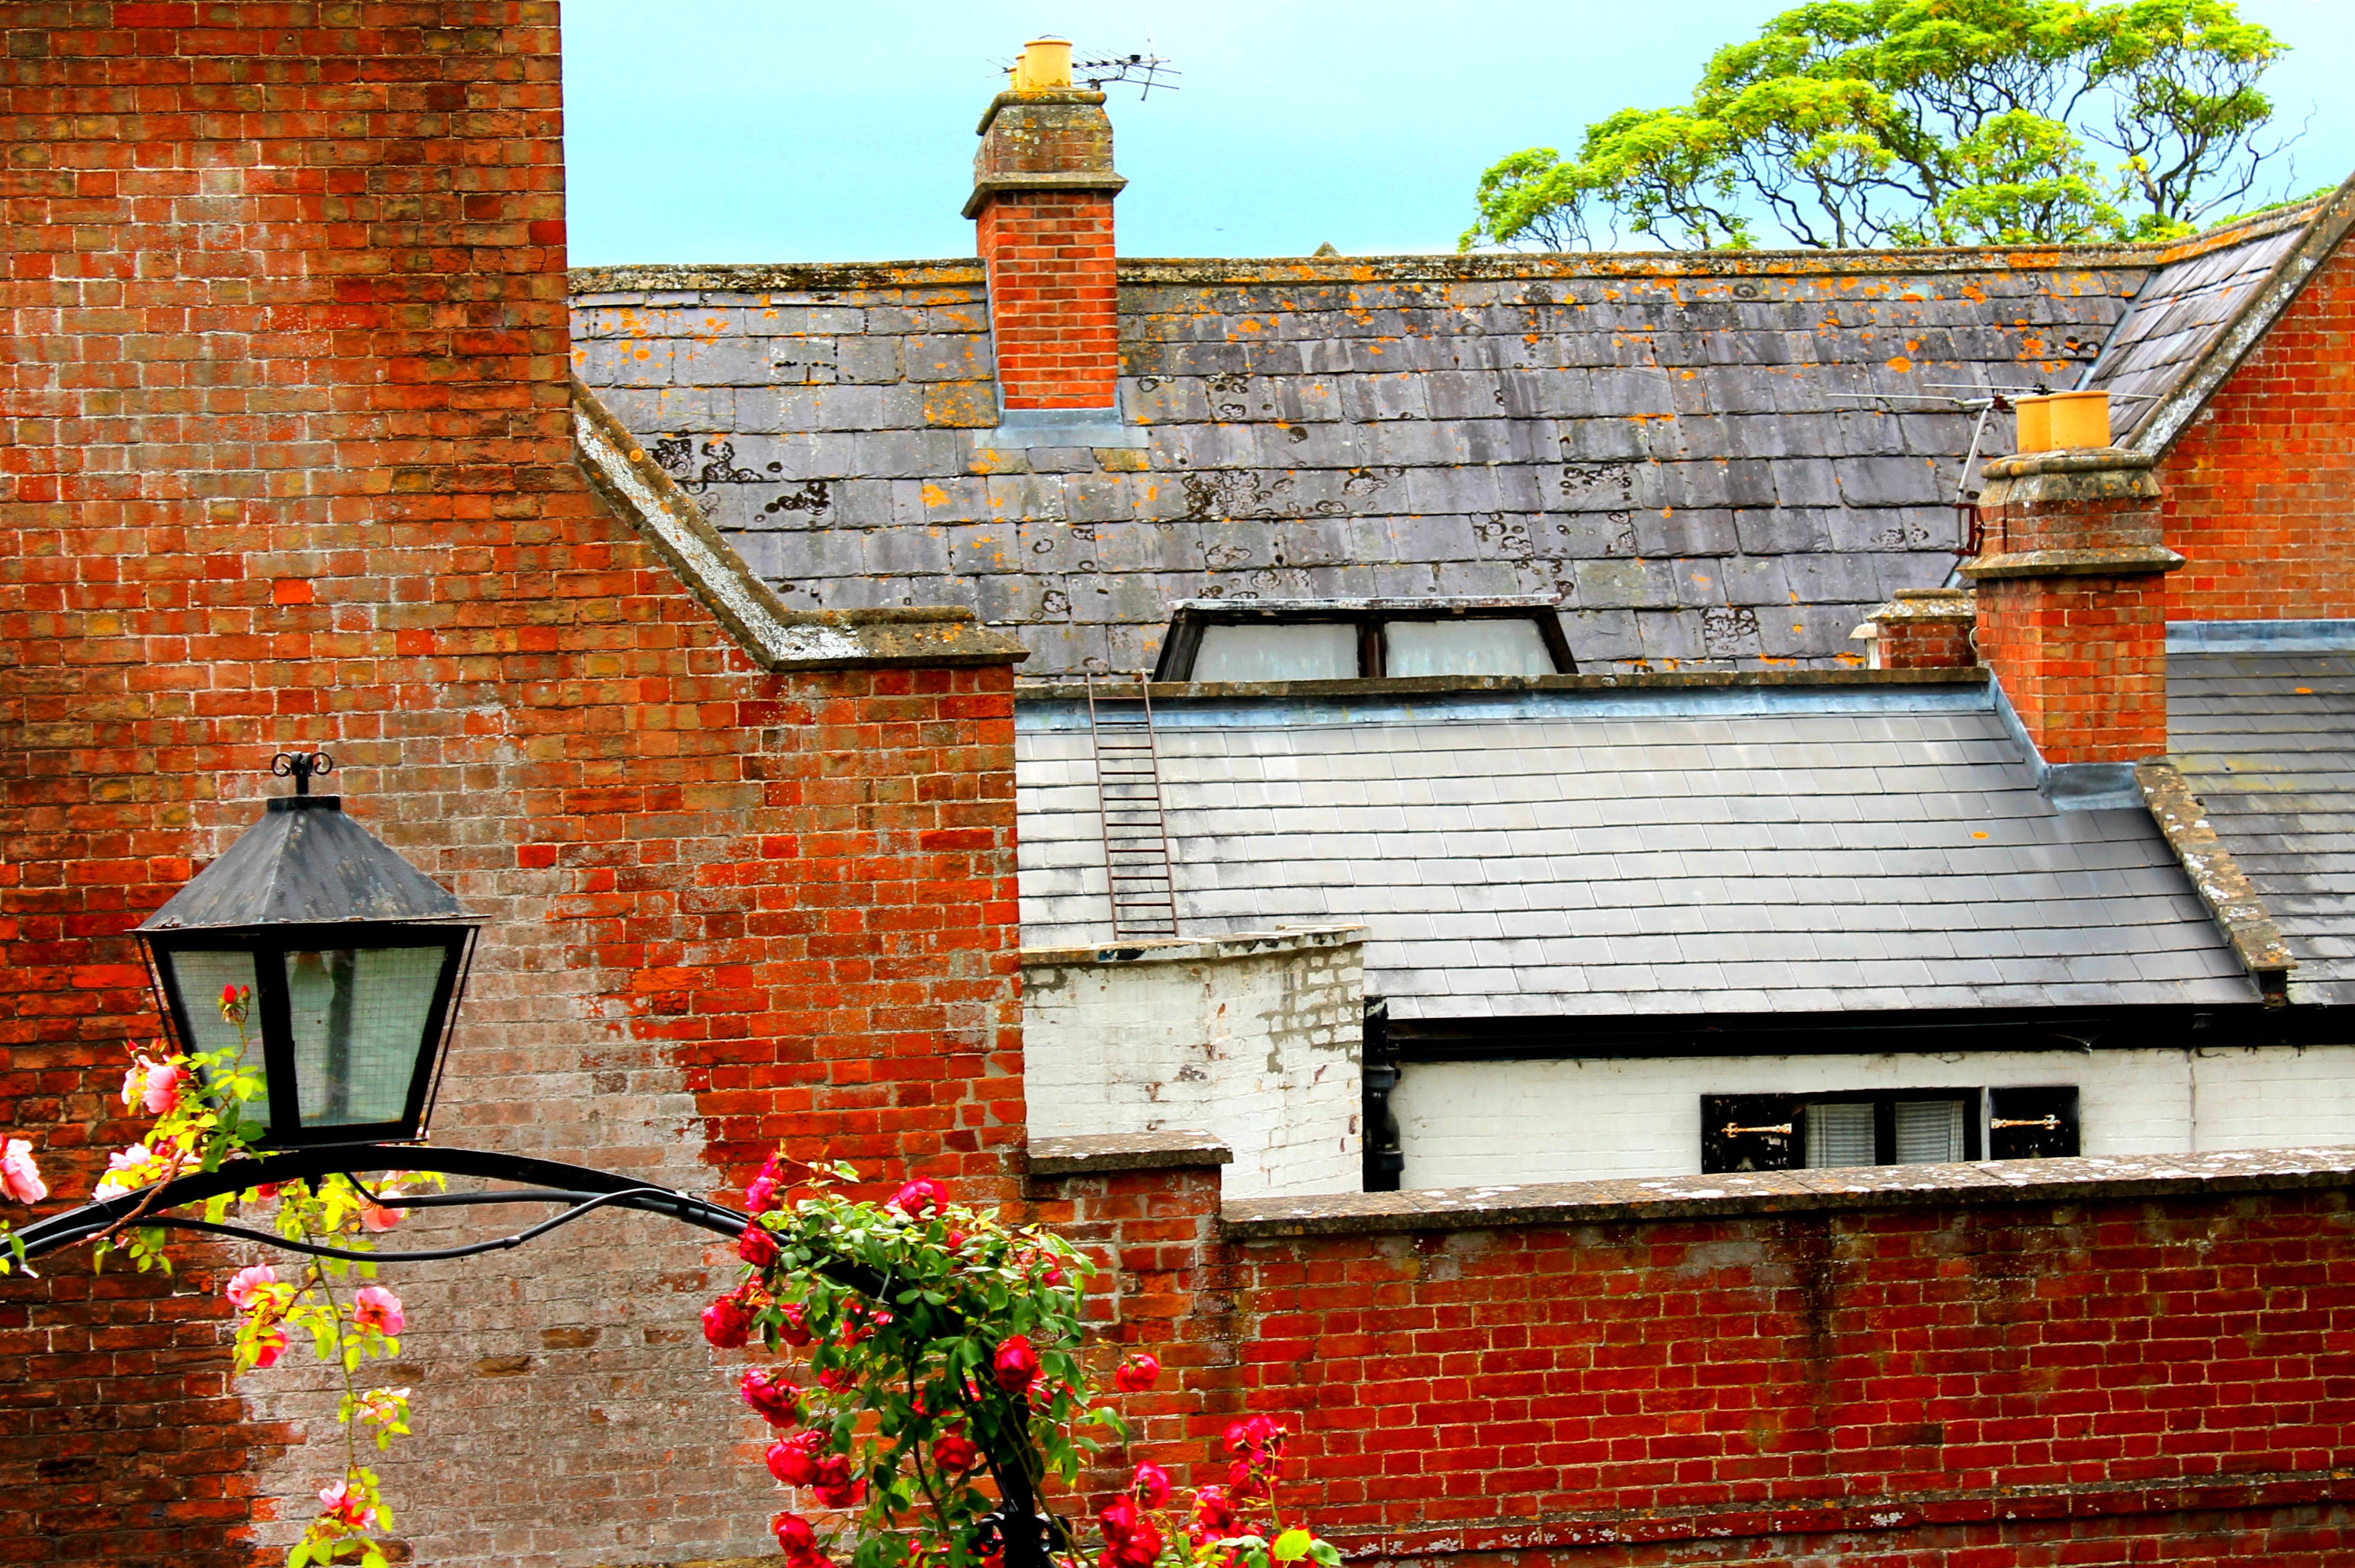
sea, architecture, structure, wood, house, window, roof, building, home, wall, red, cottage, color, autumn, facade, church, brick, knoll, uk, colours, composition, patterns, textures, brickwork, somerset, burnham, neighbourhood, rural area, burnhamonsea, brent, buiding, brentknoll, urban area, residential area, outdoor structure